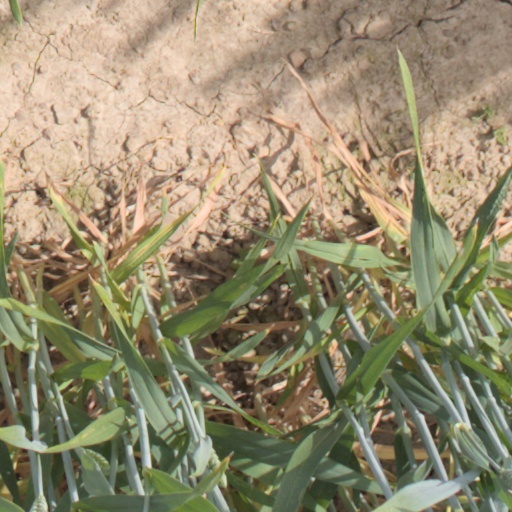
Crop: wheat